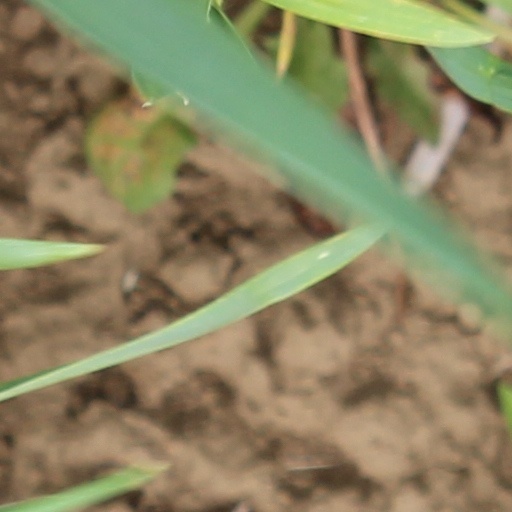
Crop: wheat